MICA (missile)

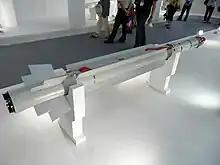
Mock-up of a MBDA MICA missile in Taiwan

MICA can also be employed as a short-range surface-to-air missile. It is available in a ground-based version, VL MICA, fired from a truck-mounted box launcher, and a naval version, VL MICA-M, fired from a ship-fitted vertical launch system. On 23 October 2008, 15:30, at CELM, Biscarosse (Landes), a VL MICA missile successfully performed the last of its 14 test firings meaning it is now ready for mass production. The target drone was flying at low level, over the sea, 12 km away; despite this distance, MICA, equipped with an active radar seeker, locked on the target and shot it down.